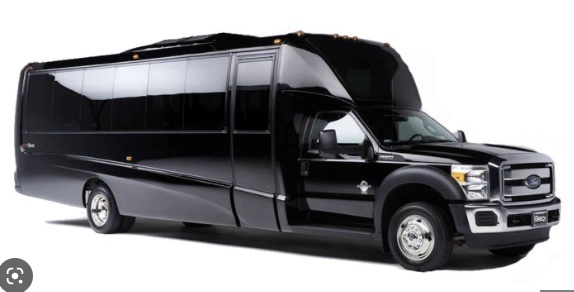
40 Passenger Mover 4004
Brand: ATSR Inc.
Category: Vehicles & Parts > Vehicles > Motor Vehicles > Commercial Vehicles > Buses > Coach Buses